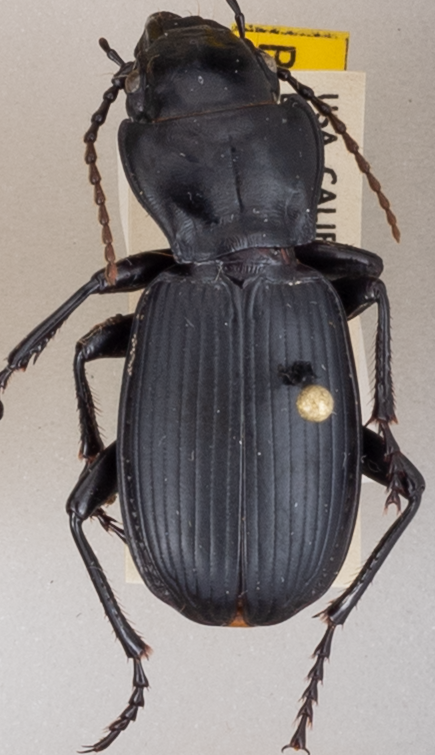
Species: Pterostichus lama
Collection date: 2019-07-22
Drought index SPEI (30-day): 0.522
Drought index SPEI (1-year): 0.54
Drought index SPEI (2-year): -0.03